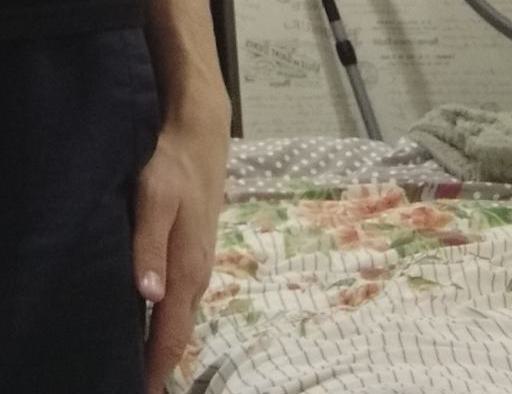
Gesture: no_gesture